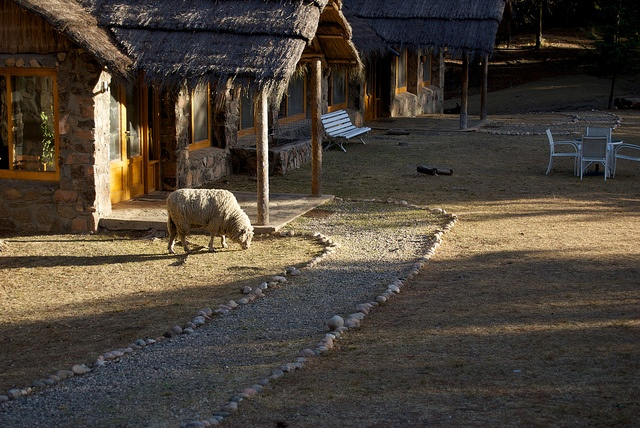
A sheep grazes in front of a several cabins
A dog sitting on the side of a road next to a  building.
The sheep walks near a trail leading to a house.
A sheep is standing in front of a house
A sheep from the side grazing by in yard with sun and shade, by a thatch roofed house with a path lined with stones, and chairs an a bench in distance.